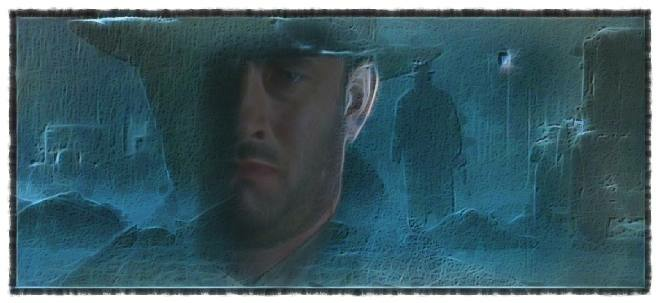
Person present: Yes